Alpha Delta Pi Sorority House (Urbana, Illinois)

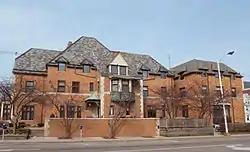

The Alpha Delta Pi Sorority House is a historic sorority house located at the University of Illinois at Urbana–Champaign in Urbana, Illinois. The house was built in 1928 in French Eclectic style. The house was added to the National Register of Historic Places in 2000.